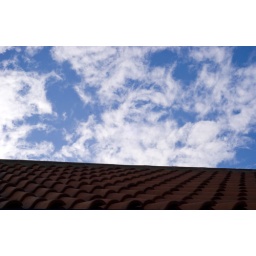
The tiles on the roof against the blue of the daytime sky.